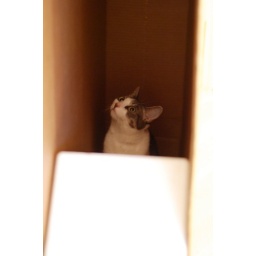
cat in a box